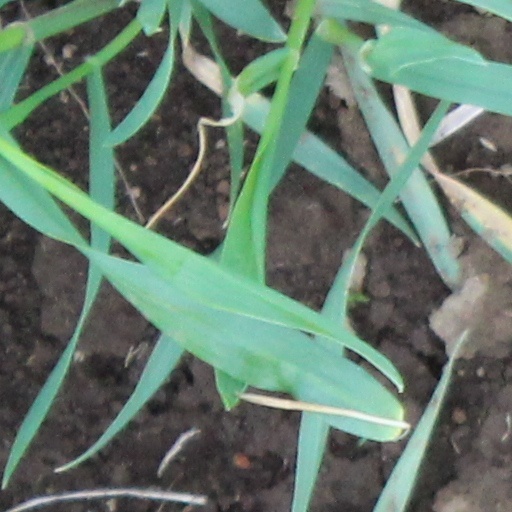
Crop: wheat